Clark Scamp

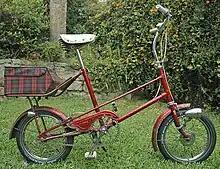
CWS Commuter bicycle used as a basis for the Scamp

Unfortunately, it was claimed by a Mr Coco that the Clark power unit was very similar to his own design which he had been trying to sell to Clarks for several months in 1967, before being informed that his design driving the rear wheel by friction caused unacceptable wear to the rear tyre and would not therefore be used.